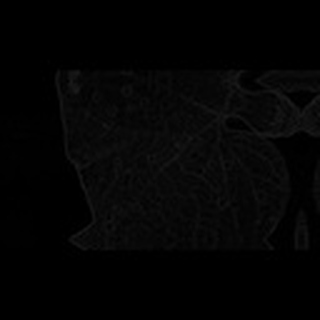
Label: cotton_target_spot